Carbide saw

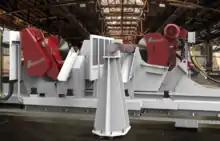

In 2008, AME developed a carbide hot saw which cuts off the ends on hot-forged axles for the railroad industry.